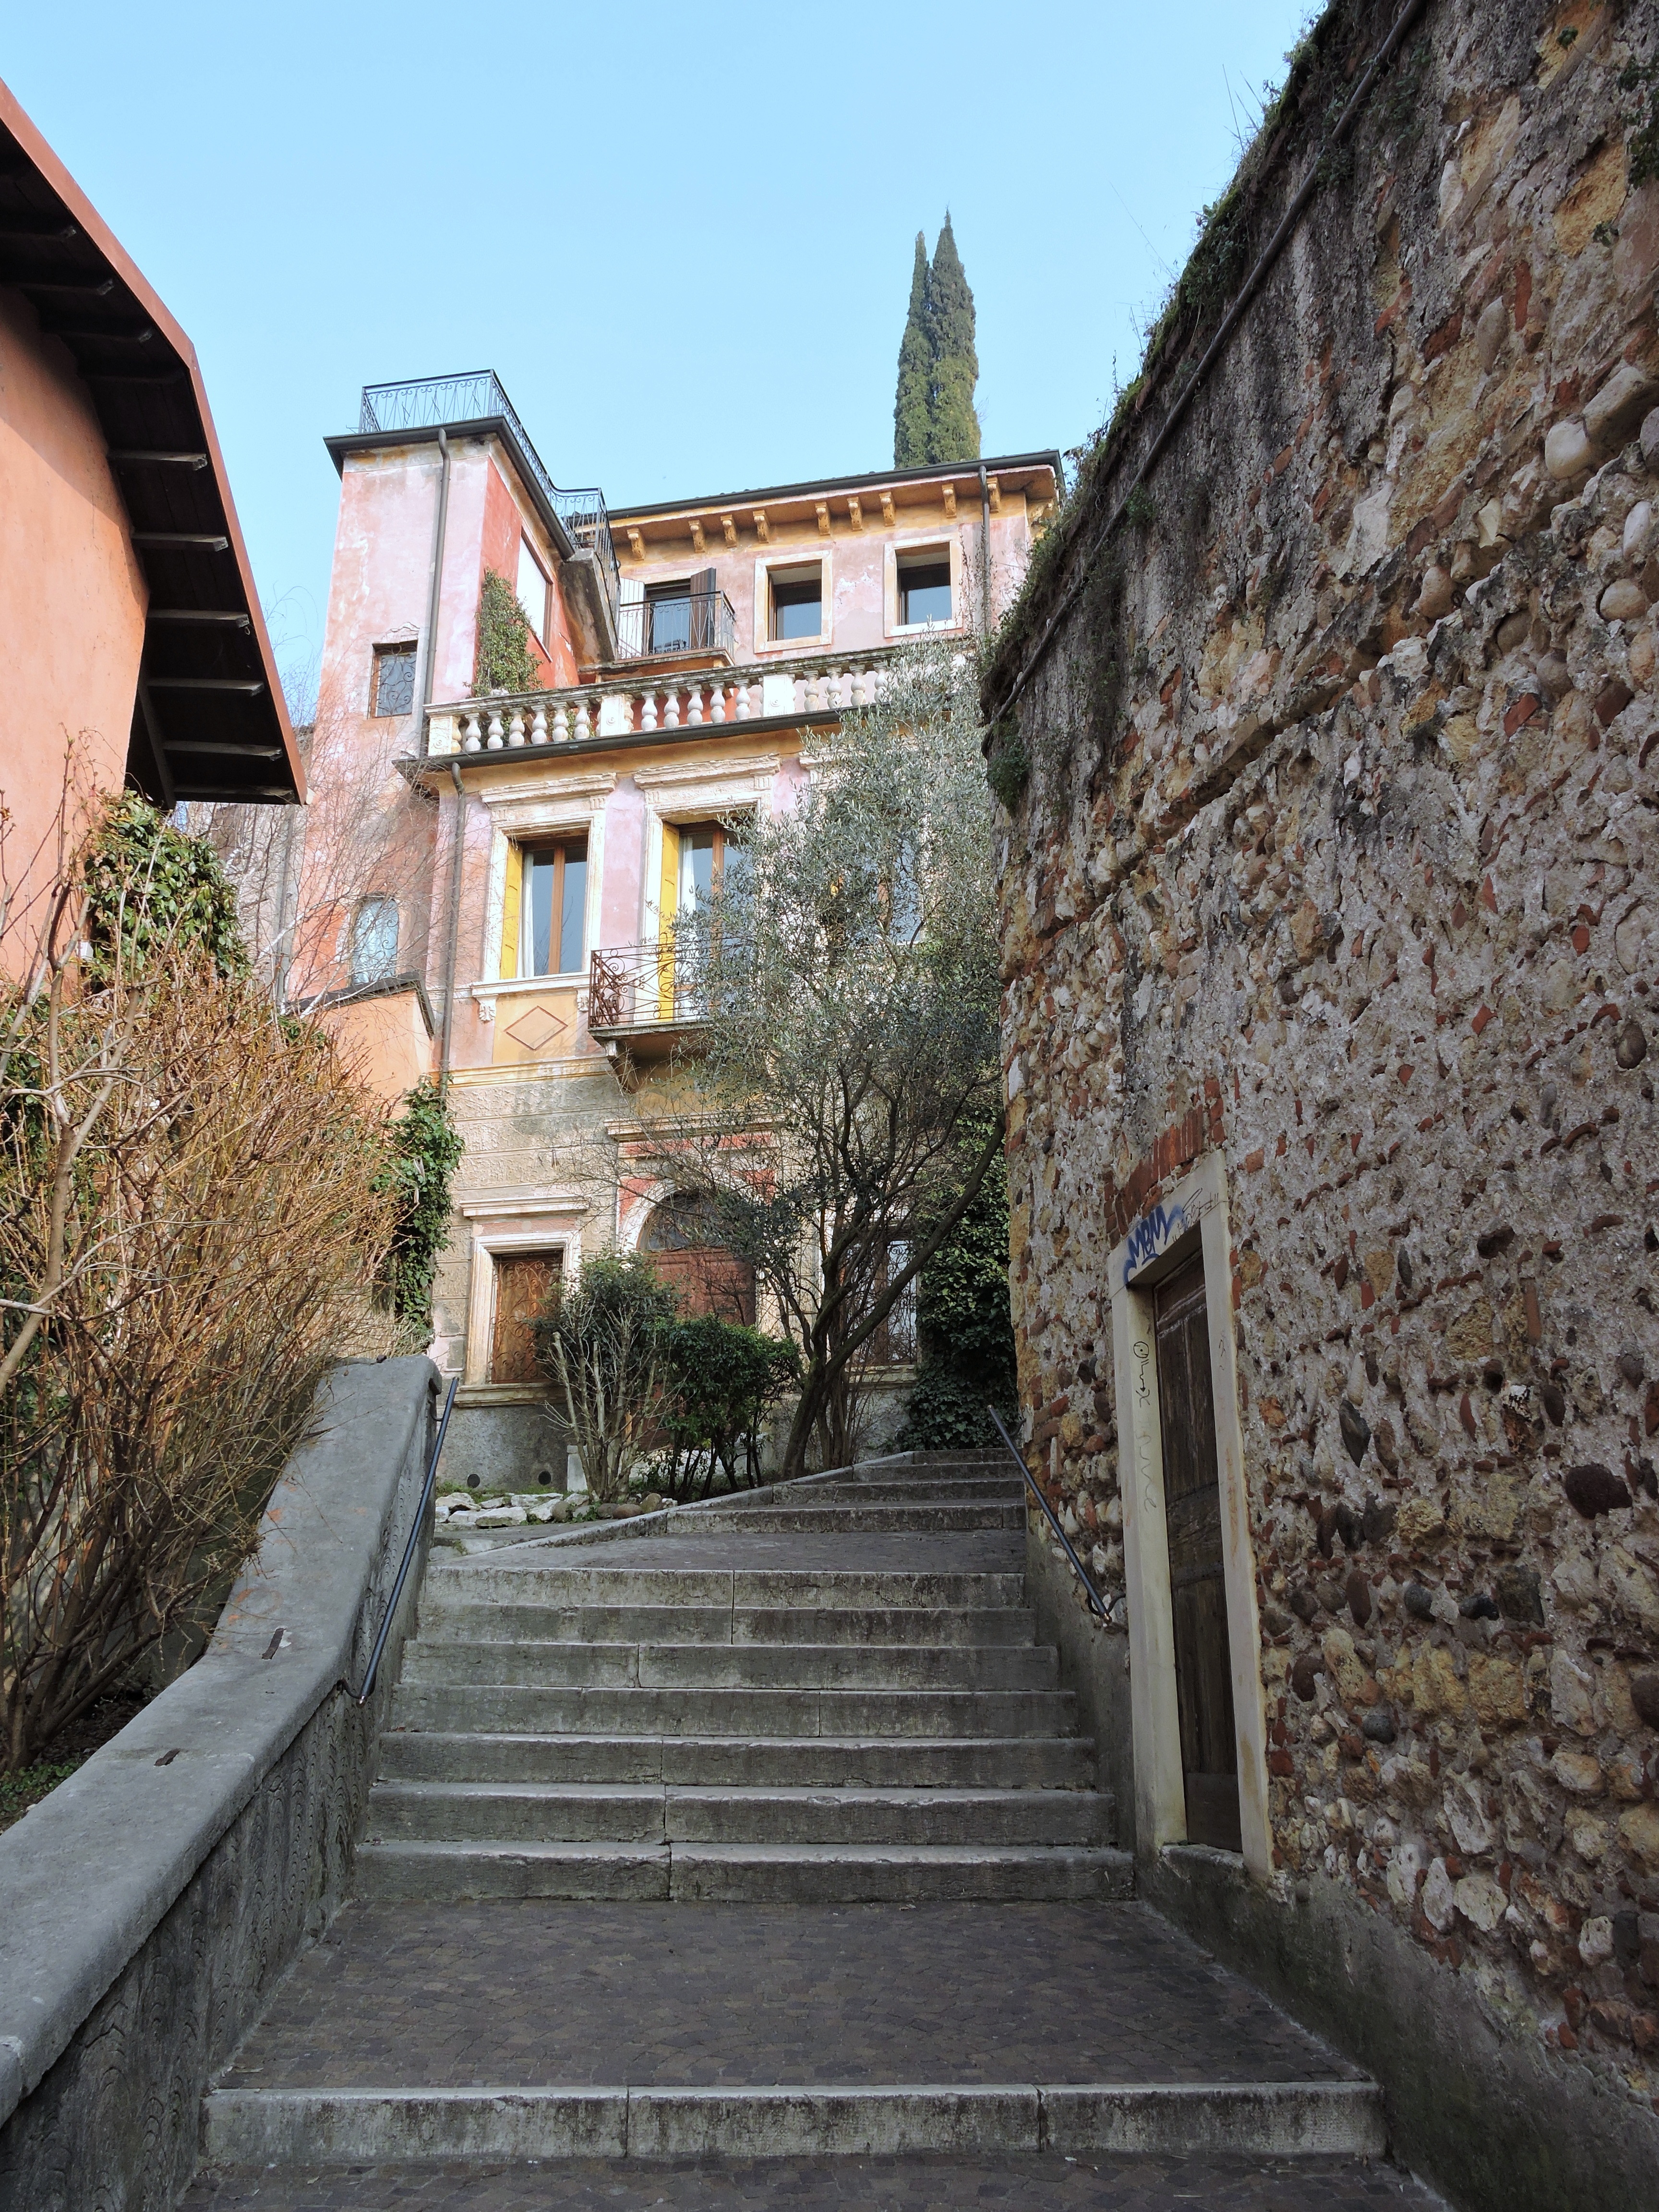
road, street, house, town, building, alley, wall, stone, village, cottage, scale, lane, waterway, infrastructure, verona, estate